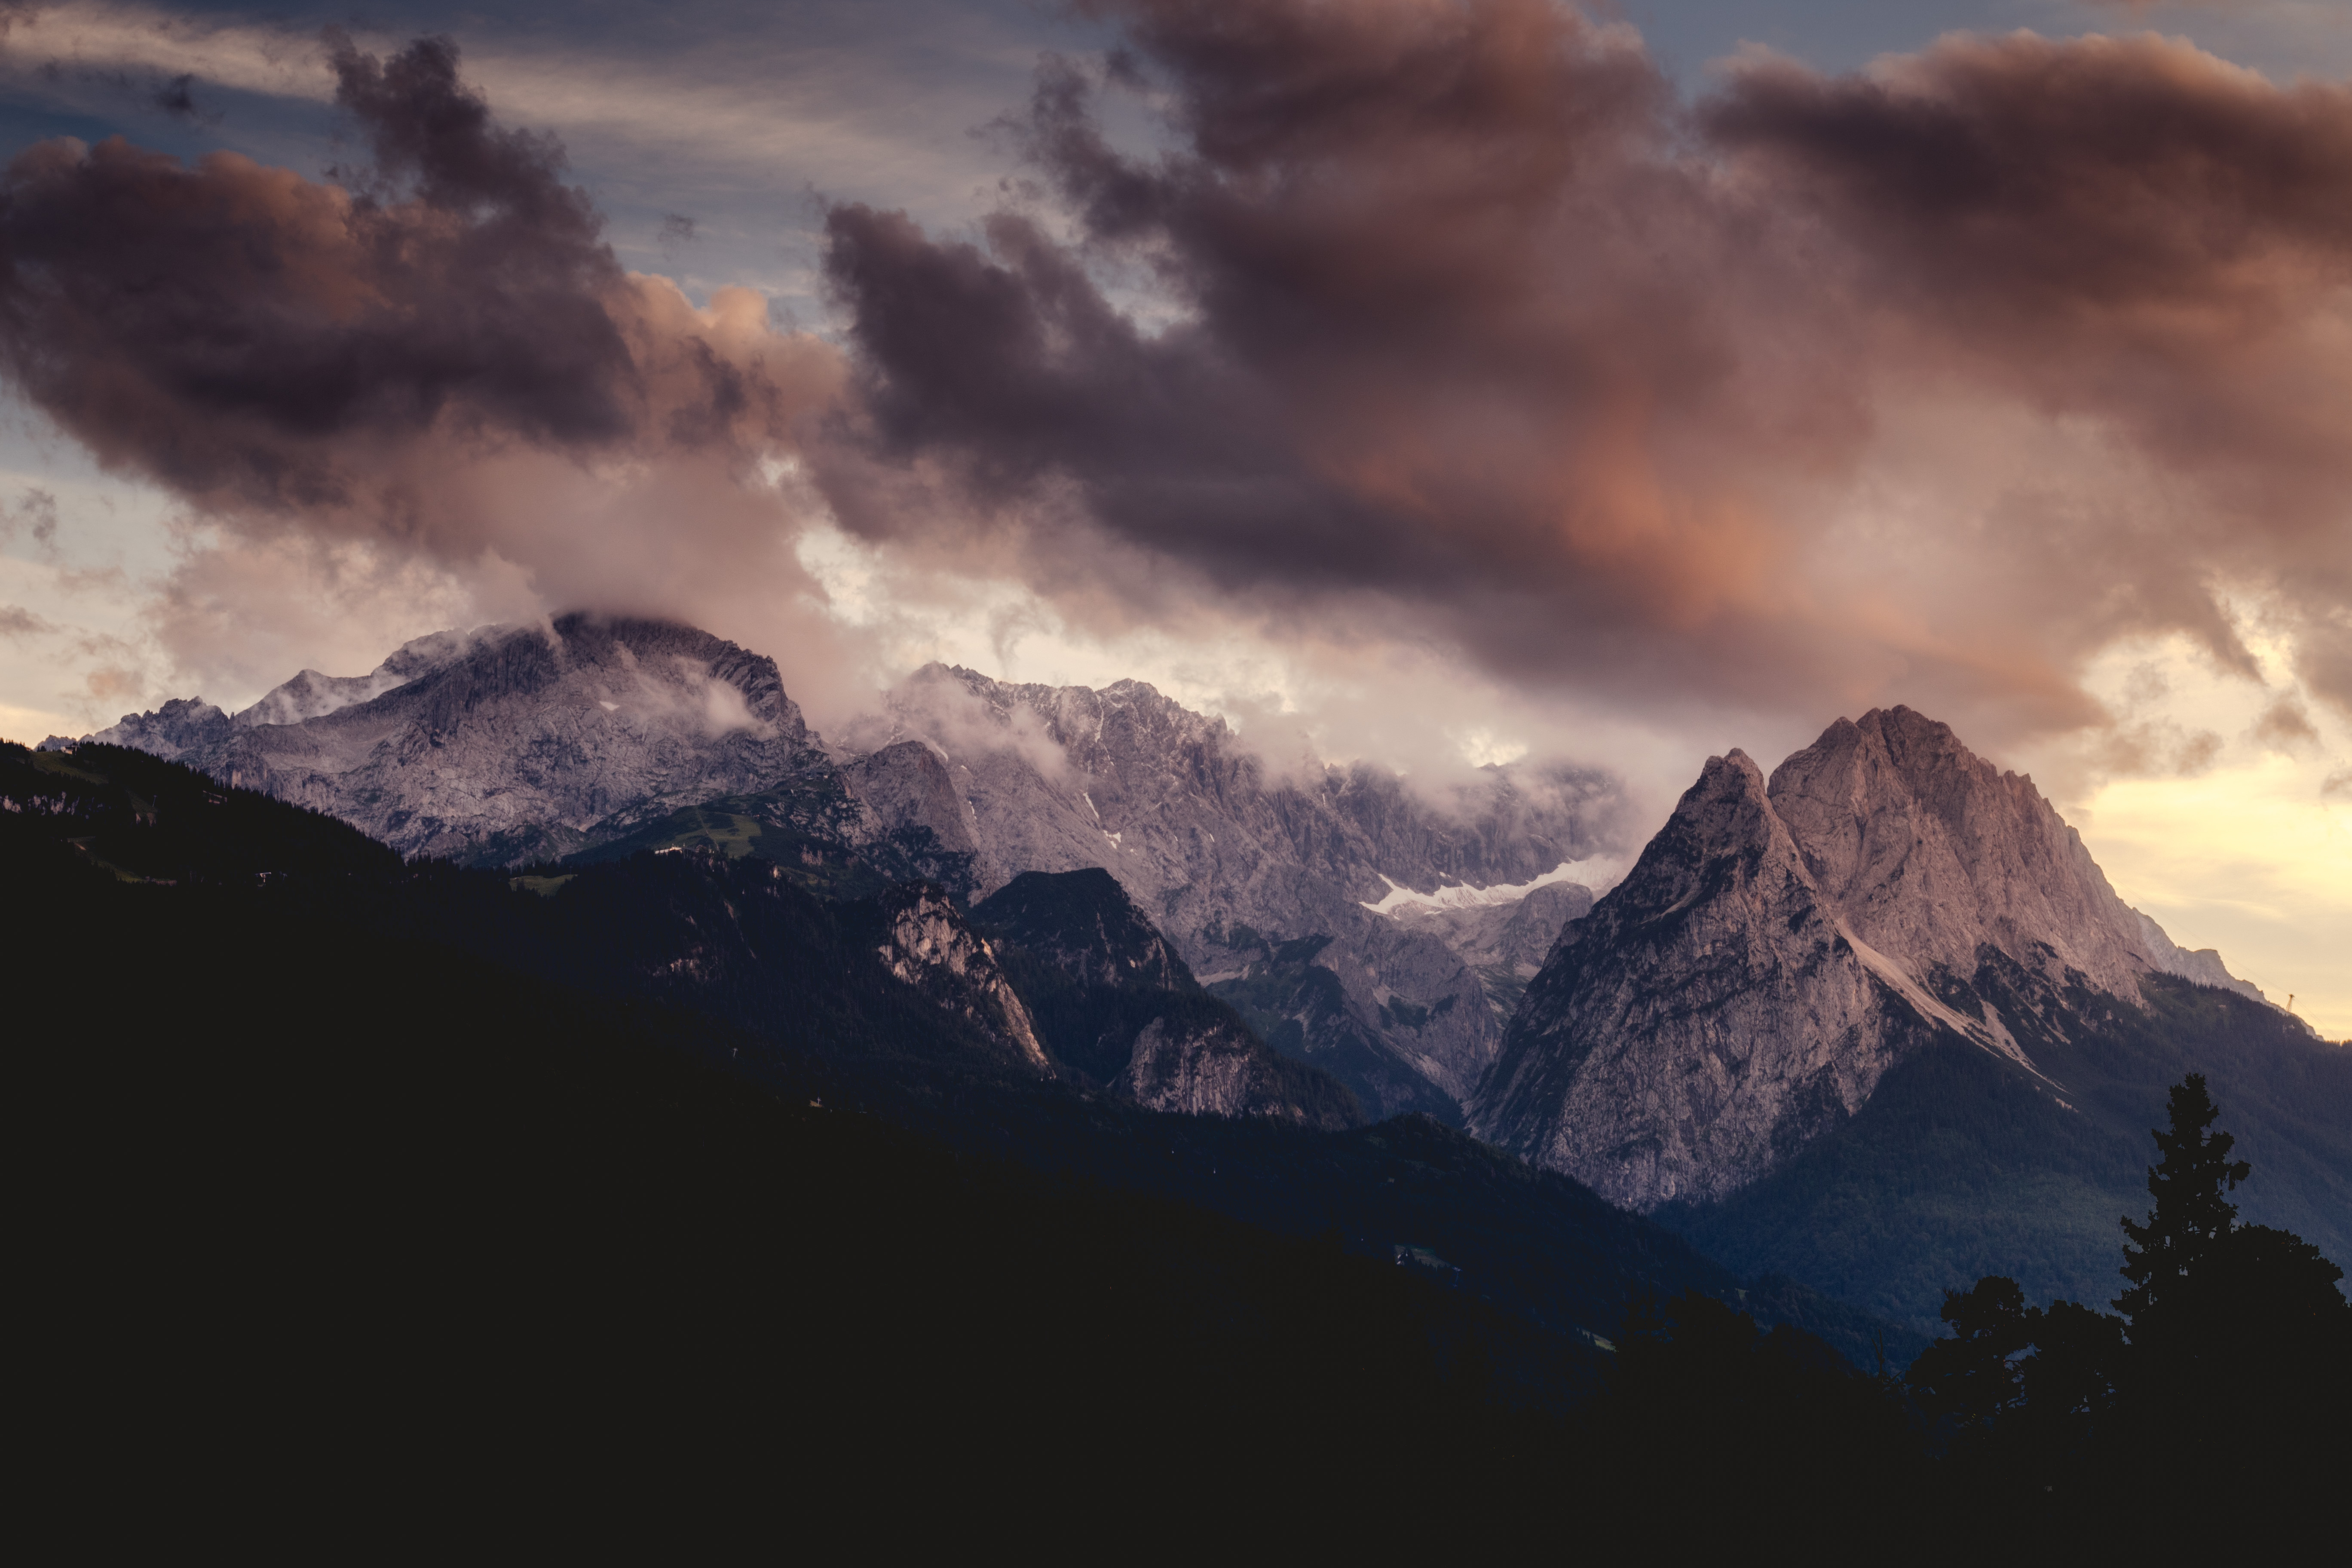
landscape, nature, horizon, mountain, cloud, sky, sunrise, sunset, mist, sunlight, cloudy, morning, hill, dawn, atmosphere, peak, mountain range, dark, dusk, evening, darkness, summit, alps, landform, geographical feature, atmospheric phenomenon, mountainous landforms